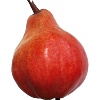
Label: Pear Red 1